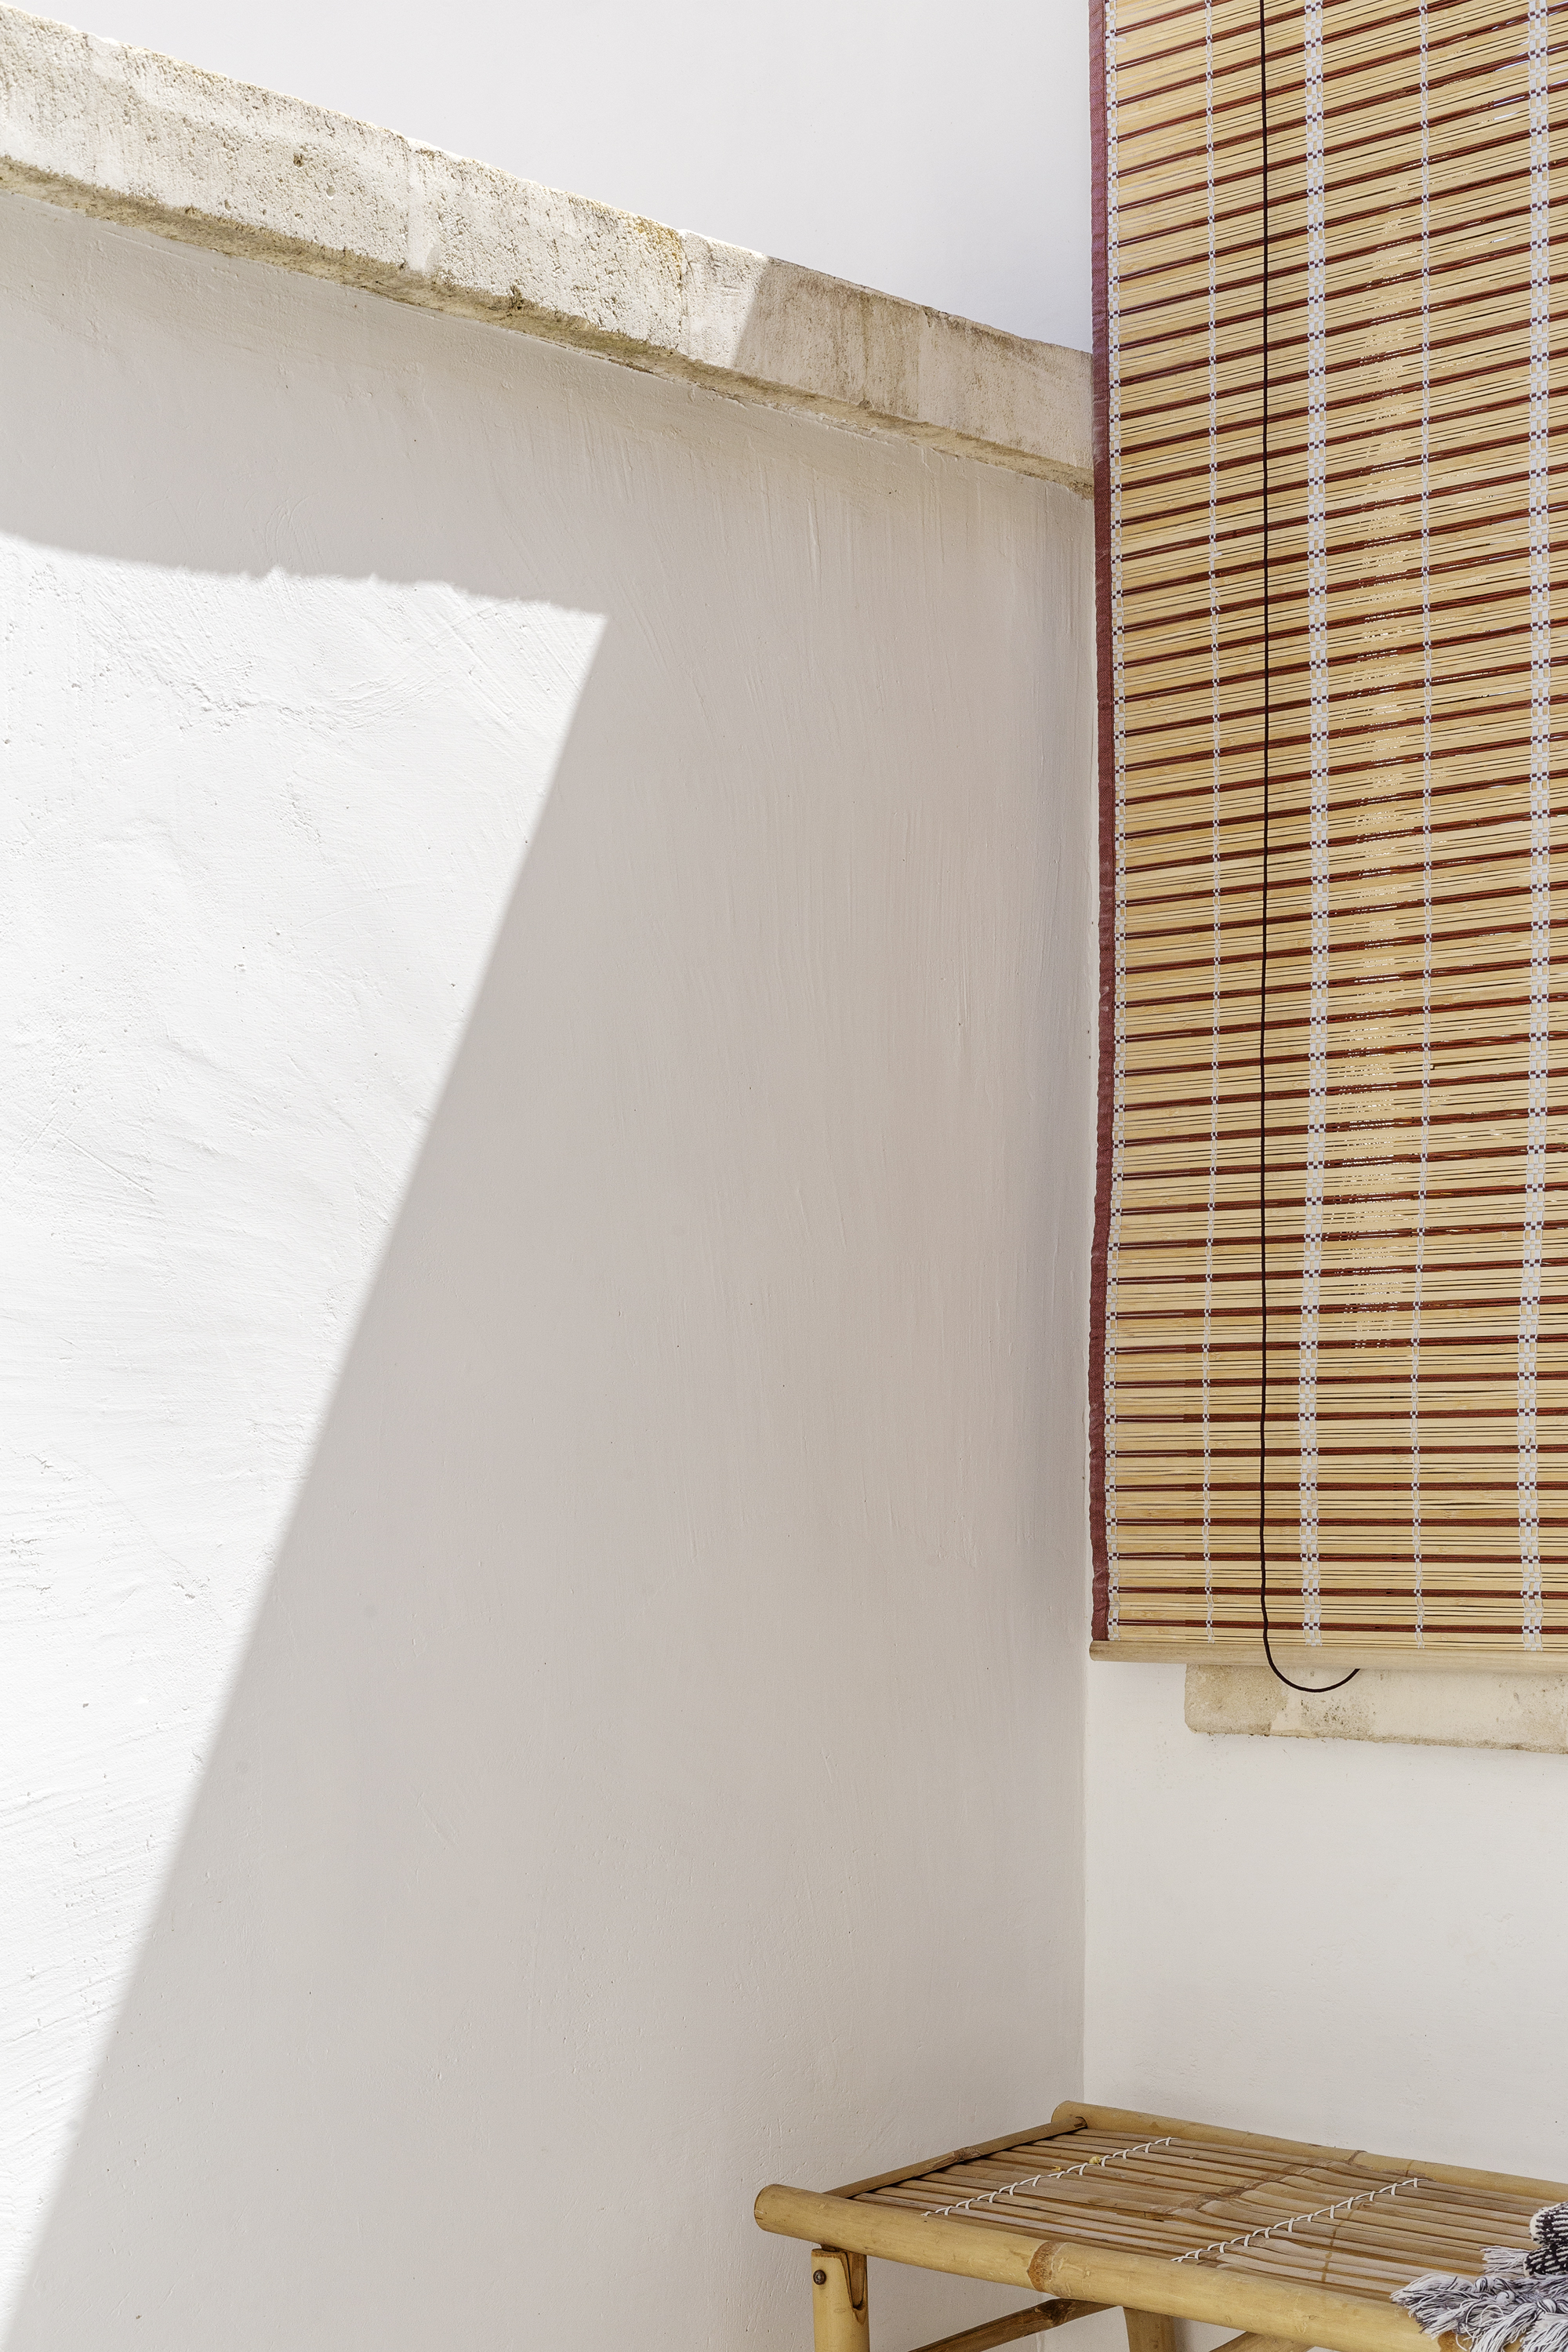
brown, window, wood, shade, fixture, Material property, rectangle, Tints and shades, composite material, beige, building material, hardwood, flooring, plywood, facade, window treatment, room, window covering, concrete, pattern, ceiling, shadow, wood stain, daylighting, plaster, metal, art